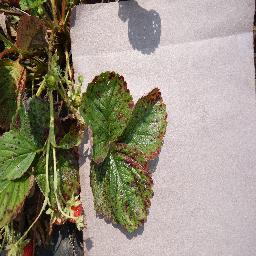
Label: Strawberry___Leaf_scorch